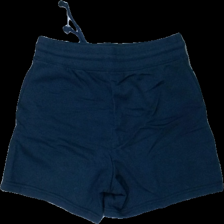
View: back
Type: Shorts
Category: Ladies
Brand: Not in the list
Brand text on label: M&S
Colors: Blue
Material: 100% cotton
Cut: Regular
Size: 36
Season: All
Price range: 50-100
Recommended usage: Reuse
Description: blå shorts